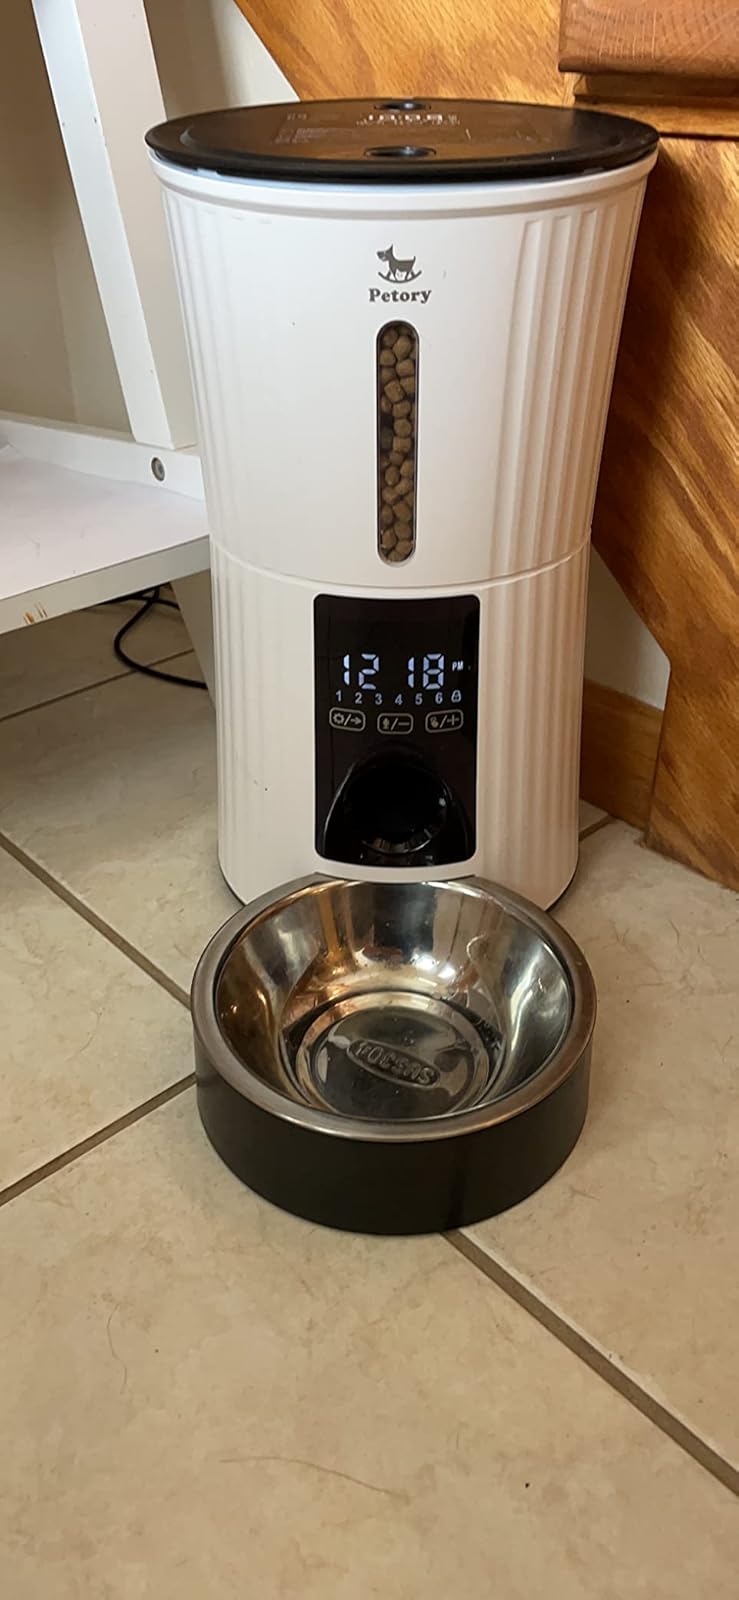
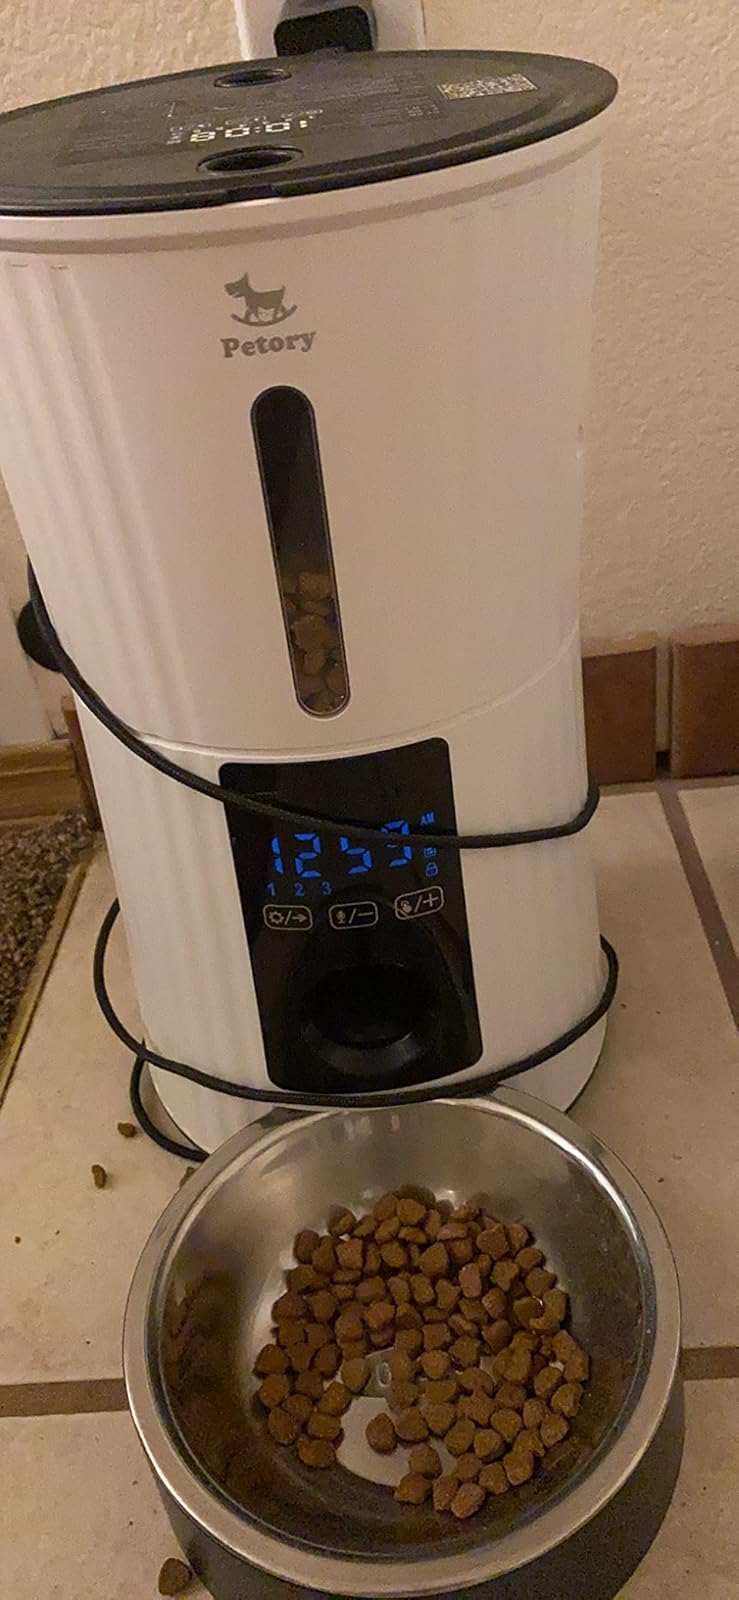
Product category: items_feeder
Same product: yes